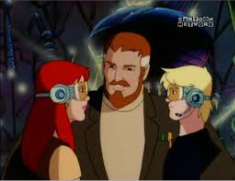
Portrait style: Cartoon Portrait